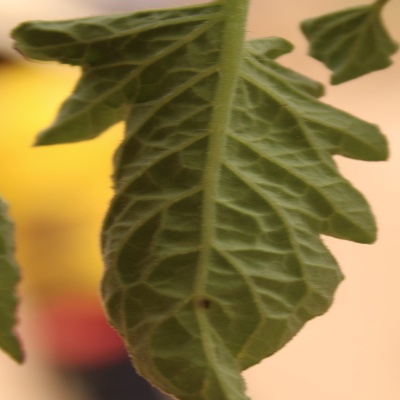
Crop: Tomato
Condition: leaf curl